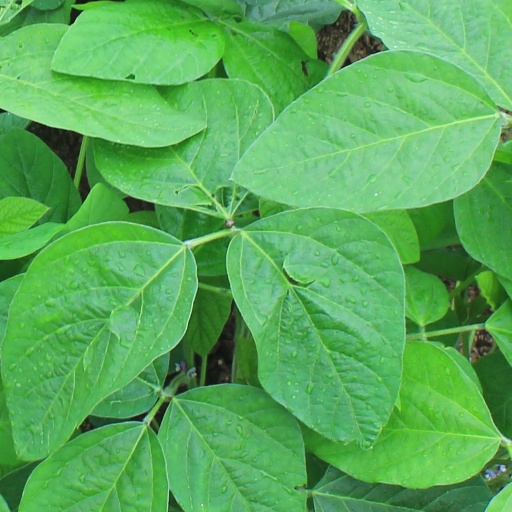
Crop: soybean